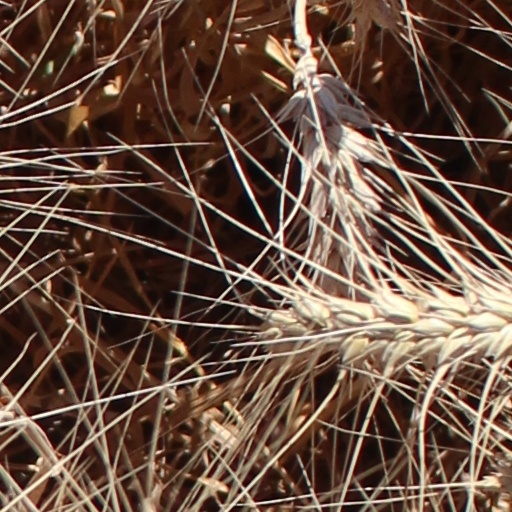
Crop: wheat